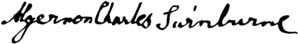
Algernon Charles Swinburne est un poète anglais né à Grosvenor Place, Londres, le 5 avril 1837 et mort le 10 avril 1909 dans cette même ville. Il a inventé, dérivée du rondeau, la forme du roundel, et contribué à l'édition de l’Encyclopædia Britannica. Il fut nommé pour le prix Nobel de littérature chaque année de 1903 à 1907 et en 1909.